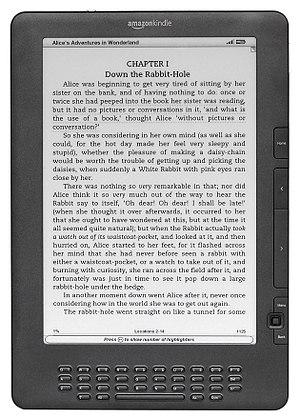
L'Amazon Kindle est une gamme de liseuse commercialisée par Amazon.com qui permet aux utilisateurs d’acheter et de lire des livres électroniques, mais aussi des journaux, des magazines et d’autres médias numériques depuis le Kindle Store. Le premier modèle est lancée le 19 novembre 2007 par Jeff Bezos, aujourd'hui la marque est devenu la référence du marché, possède une gamme de produit et est décliné en application pour système Android et IOS. En mars 2018, le Kindle Store proposait plus de six millions de livres électroniques.